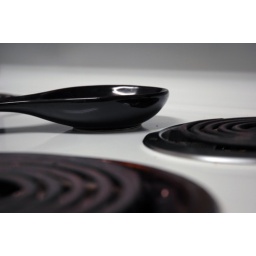
Project 1: Take a photo of something black and white in color. No saturation allowed for this photo.